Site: brandenburg
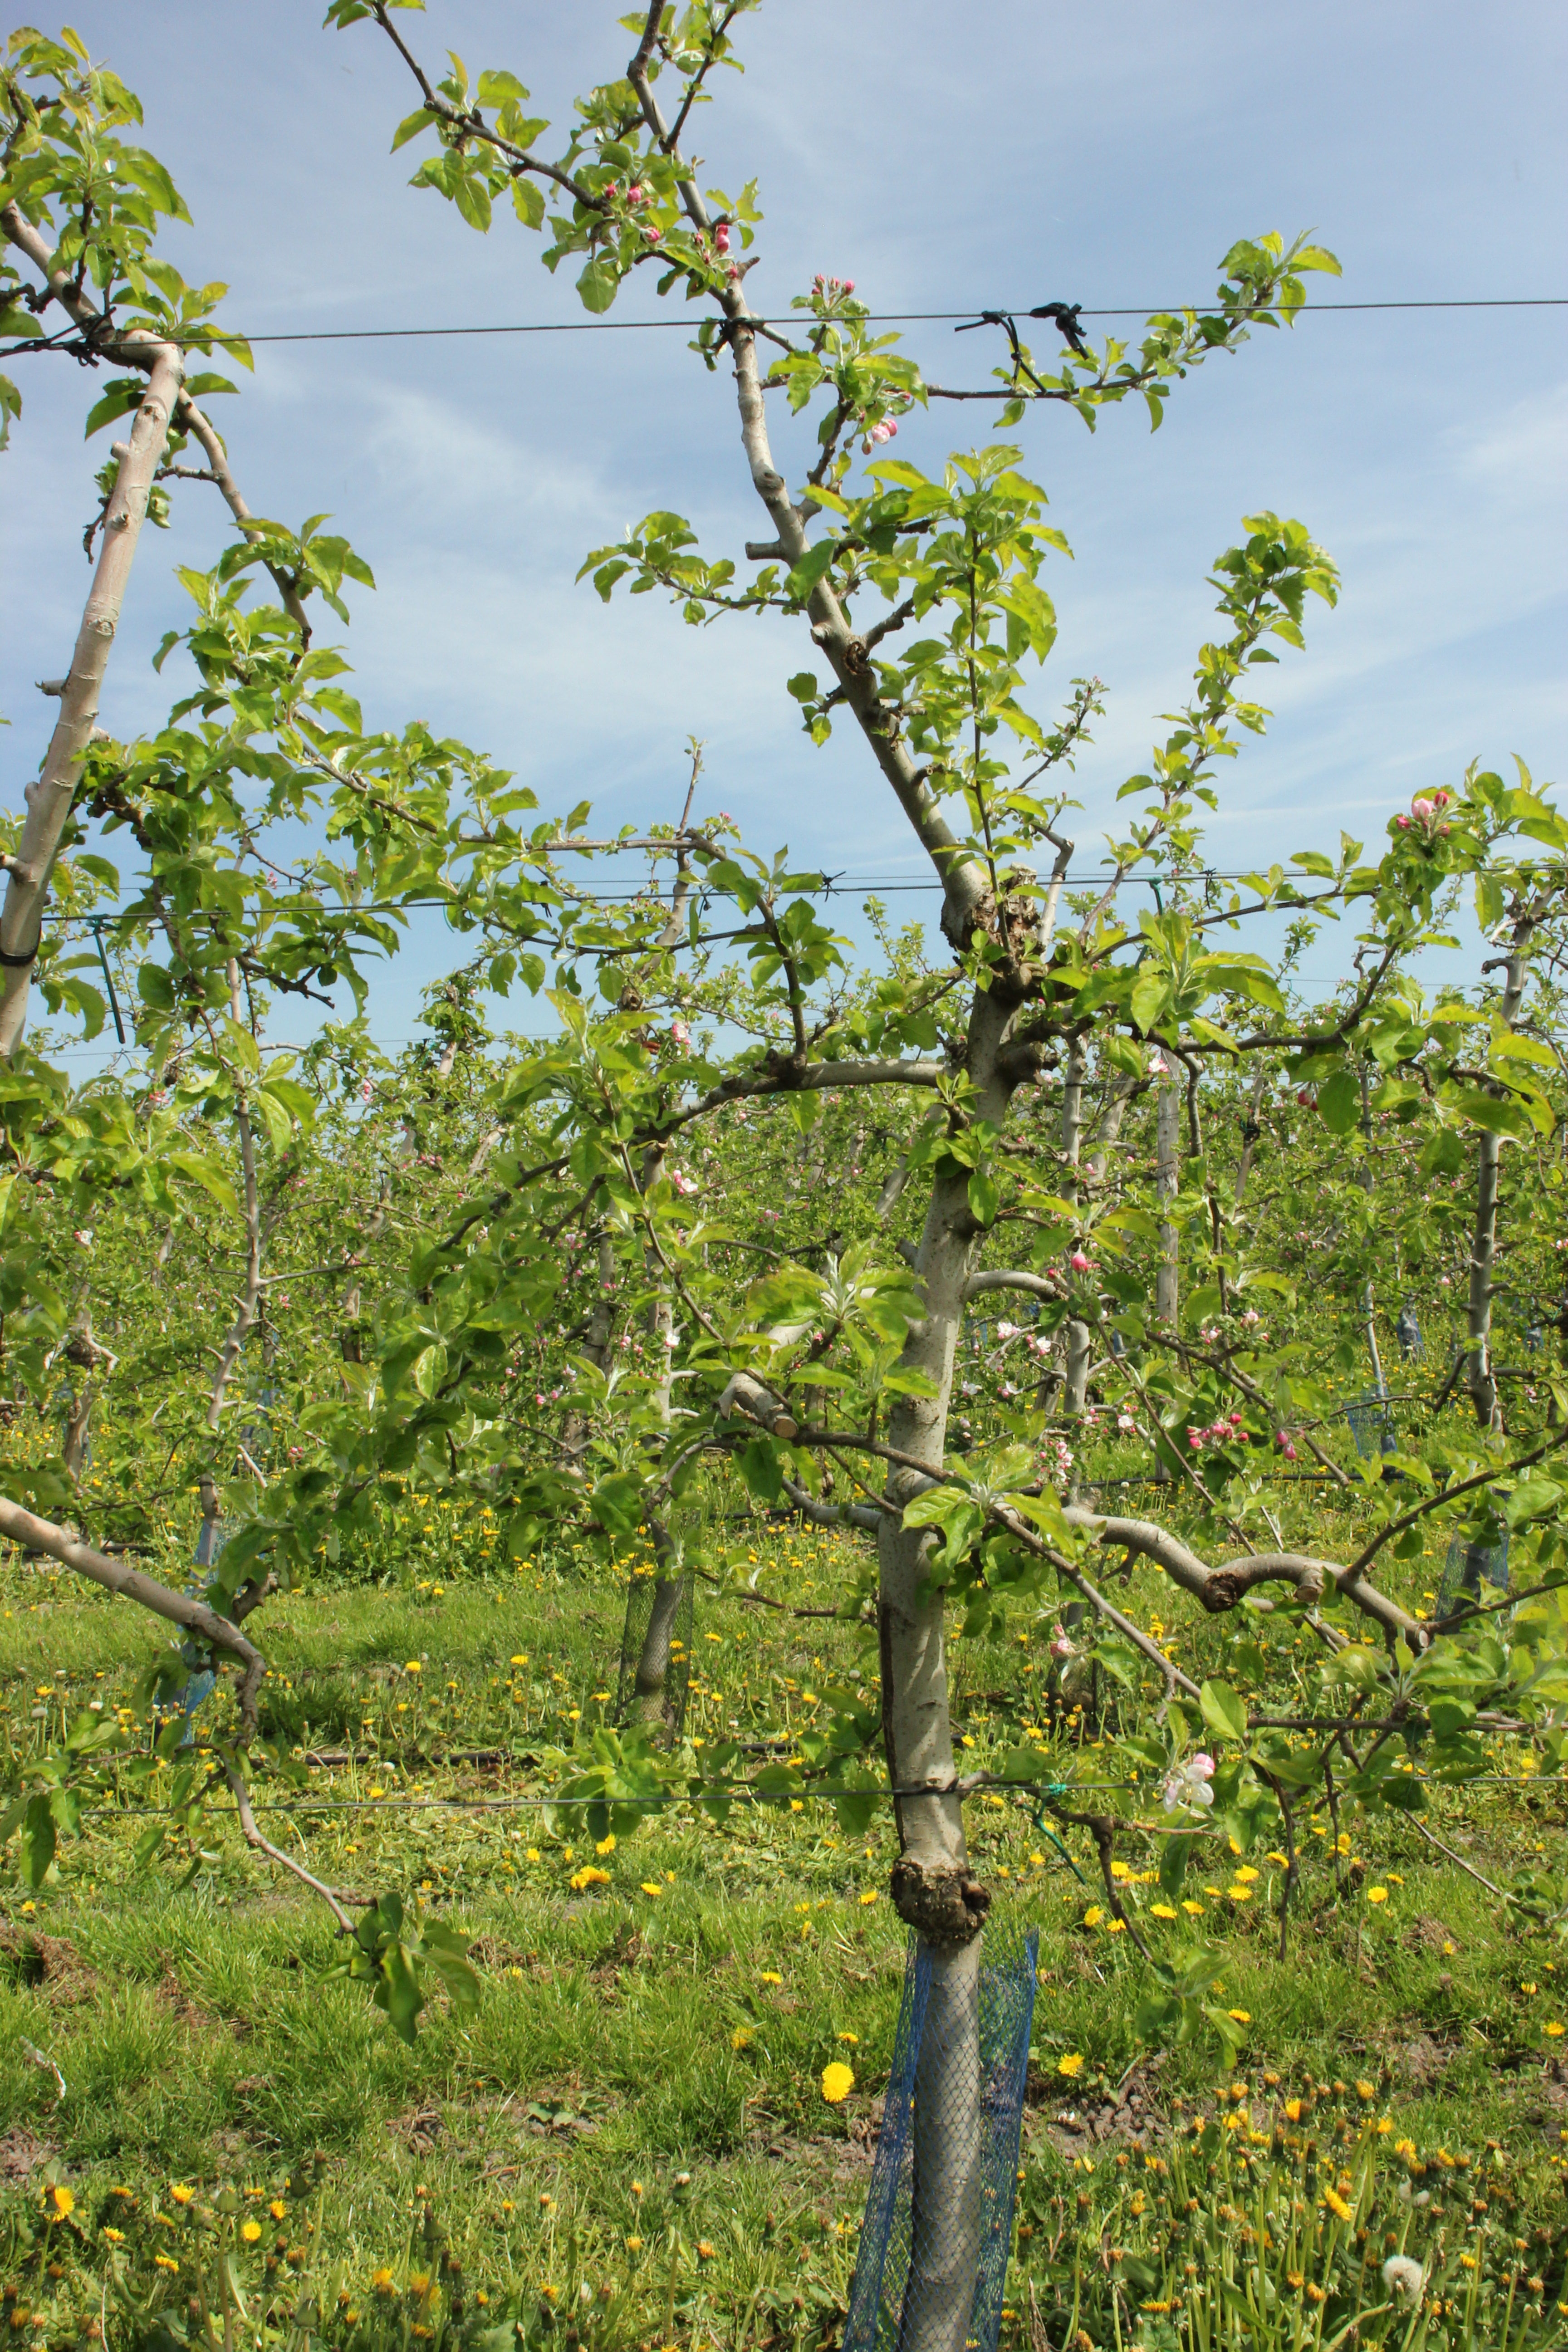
Growth stage (BBCH 60): Flowering